Generation Z

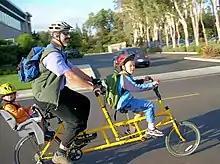
A man rides a multi-seated bicycle with two children (2007). In most developed countries, except France, parents have been spending more time with their children than in the past.

The food choices made by Generation Z reflect the generation's concerns about climate, sustainability, and animal welfare. A study by catering firm Aramark found 79% of members of the generation would go meatless between once and twice a week. The generation is considered the most interested in plant-based and vegan food choices, which they see as equal to other food types. As Generation Z's purchasing power grows, so does the amount of vegan and vegetarian food they eat. Generation Z sees dining out with friends and sharing small plates of food as exciting and interesting. According to 2022 Ernst & Young data, plant-based meat, cultured meat, and fermented meat are forecast to grow to 40% of the market by volume by 2040 in the United States. Plant-based meat is widely available in supermarkets and restaurants, but cultured and fermented meats (which are made without slaughtering animals) are not commercially available but are now being developed by companies.